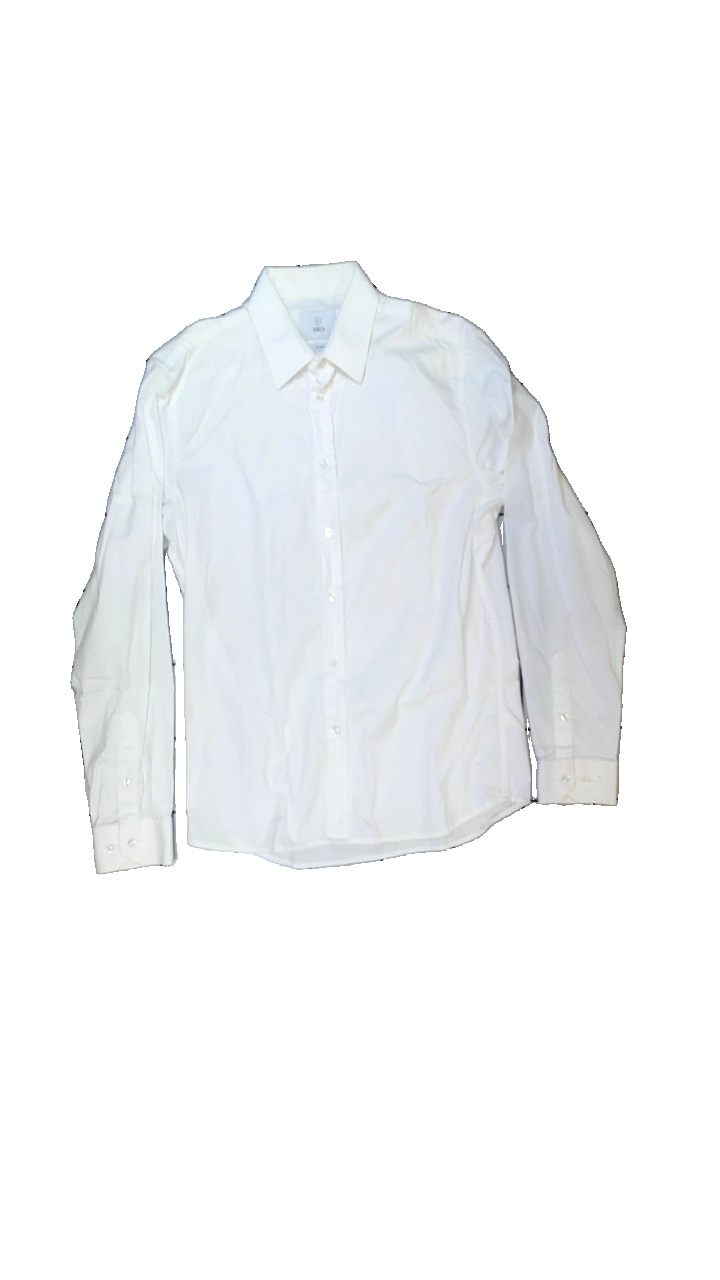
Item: Shirt (Men)
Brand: Bläck
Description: White mens shirt
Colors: White
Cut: Regular
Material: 100% cotton
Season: All
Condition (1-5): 1
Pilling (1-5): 5
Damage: Sweat stains
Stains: Major
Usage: Recycle
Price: <50